Post and King Saloon

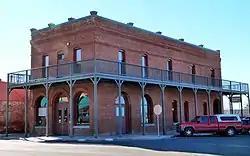
The Post and King Saloon building in 2014

The Post and King Saloon is a building located in Lakeview, Oregon, listed on the National Register of Historic Places.